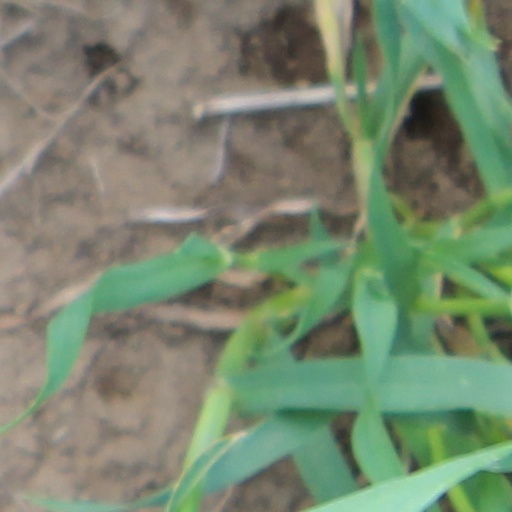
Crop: wheat